14th G-15 summit

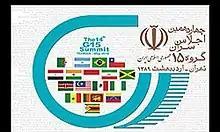

The Fourteenth G-15 summit was held in Tehran, Iran on May 17–20, 2010. The bi-annual summit agenda of the Group of 15 (G-15) encompassed a range of issues.